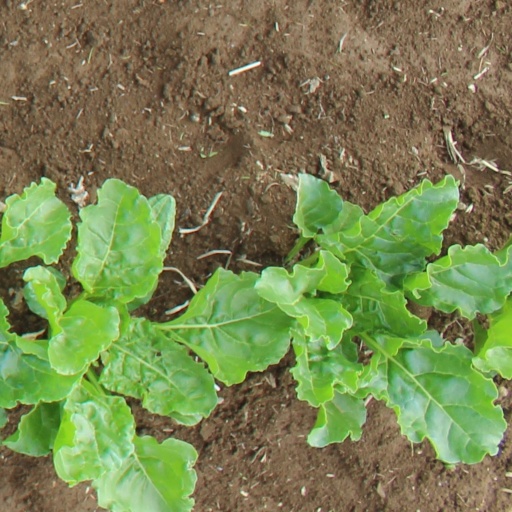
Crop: sugar beet